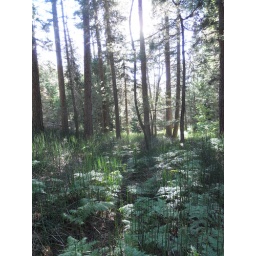
a field of horse tail by the river